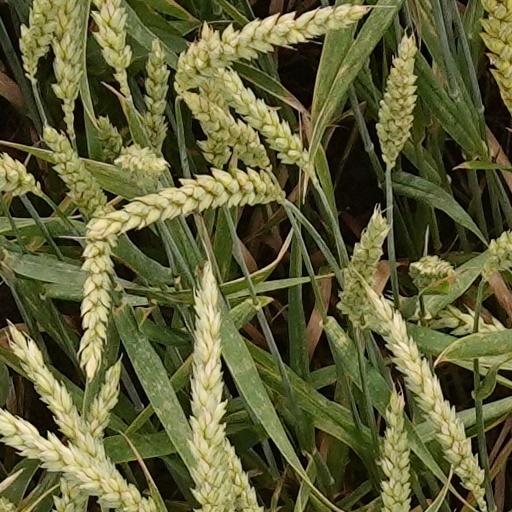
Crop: wheat